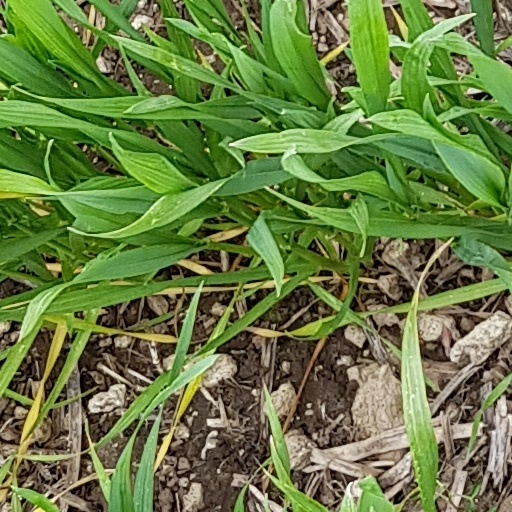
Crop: wheat